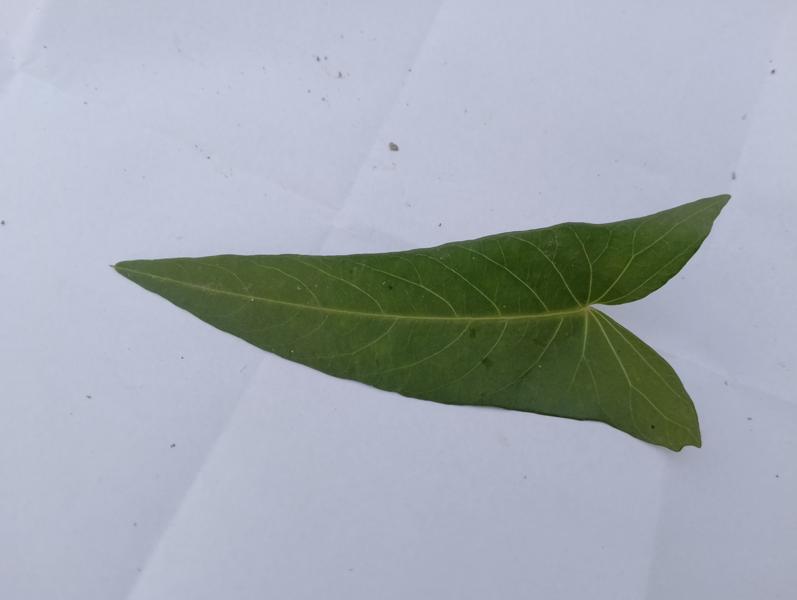
Weed species: Ipomoea aquatic